Srivijaya

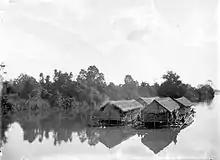
Floating houses in Musi River bank near Palembang in 1917. The Srivijayan capital was probably formed from a collection of floating houses like this.

Other than the Kedukan Bukit inscription and other Srivijayan inscriptions, immediately to the west of modern Palembang city, a quantity of artefacts have been revealed through archaeological surveys commenced since the 20th century. Artefacts unearthed include large amounts of Chinese ceramics and Indian rouletted ware remains, also the ruins of stupa at the foot of Bukit Seguntang. Furthermore, a significant number of Hindu-Buddhist statuary has been recovered from the Musi River basin. These discoveries reinforce the suggestion that Palembang was the centre of Srivijaya. Nevertheless, Palembang left little archaeological traces of ancient urban settlement. This is probably because of the nature of Palembang's environment — a low-lying plain which is frequently flooded by the Musi River. Experts suggests that the ancient Palembang settlement was formed as a collection of floating houses made from thatched materials, such as wood, bamboo and straw. Zhao Rukuo's 13th century Chinese account "Zhu Fan Zhi" confirmed this; "The residents of "Sanfo-tsi" (Srivijaya) live scattered outside the city on the water, within rafts lined with reeds." It was probably that only Kedatuan (king's court) and religious structures were built on land, while the people live in floating houses along the Musi River.